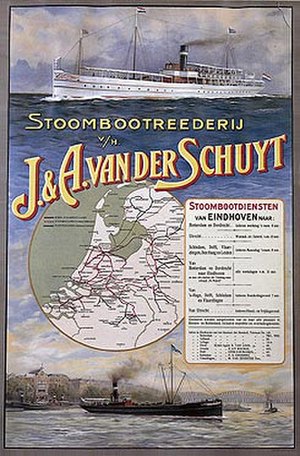
Beurtvaart / Funktioner / Plakater af rederierne
Beurtvaart var en form for sejlads med passagerer, fragt og kvæg der blev transporteret i henhold til en køreplan efter en faste rute. Det var den første offentlige transport i Nederlandene og var i lang tid bundet til godkendelser og regler, specielt af de lokale myndigheder. Ordet "beurt" betyder i denne forbindelse den faste sejlplan, som skipperene var nødt til at sejle efter.